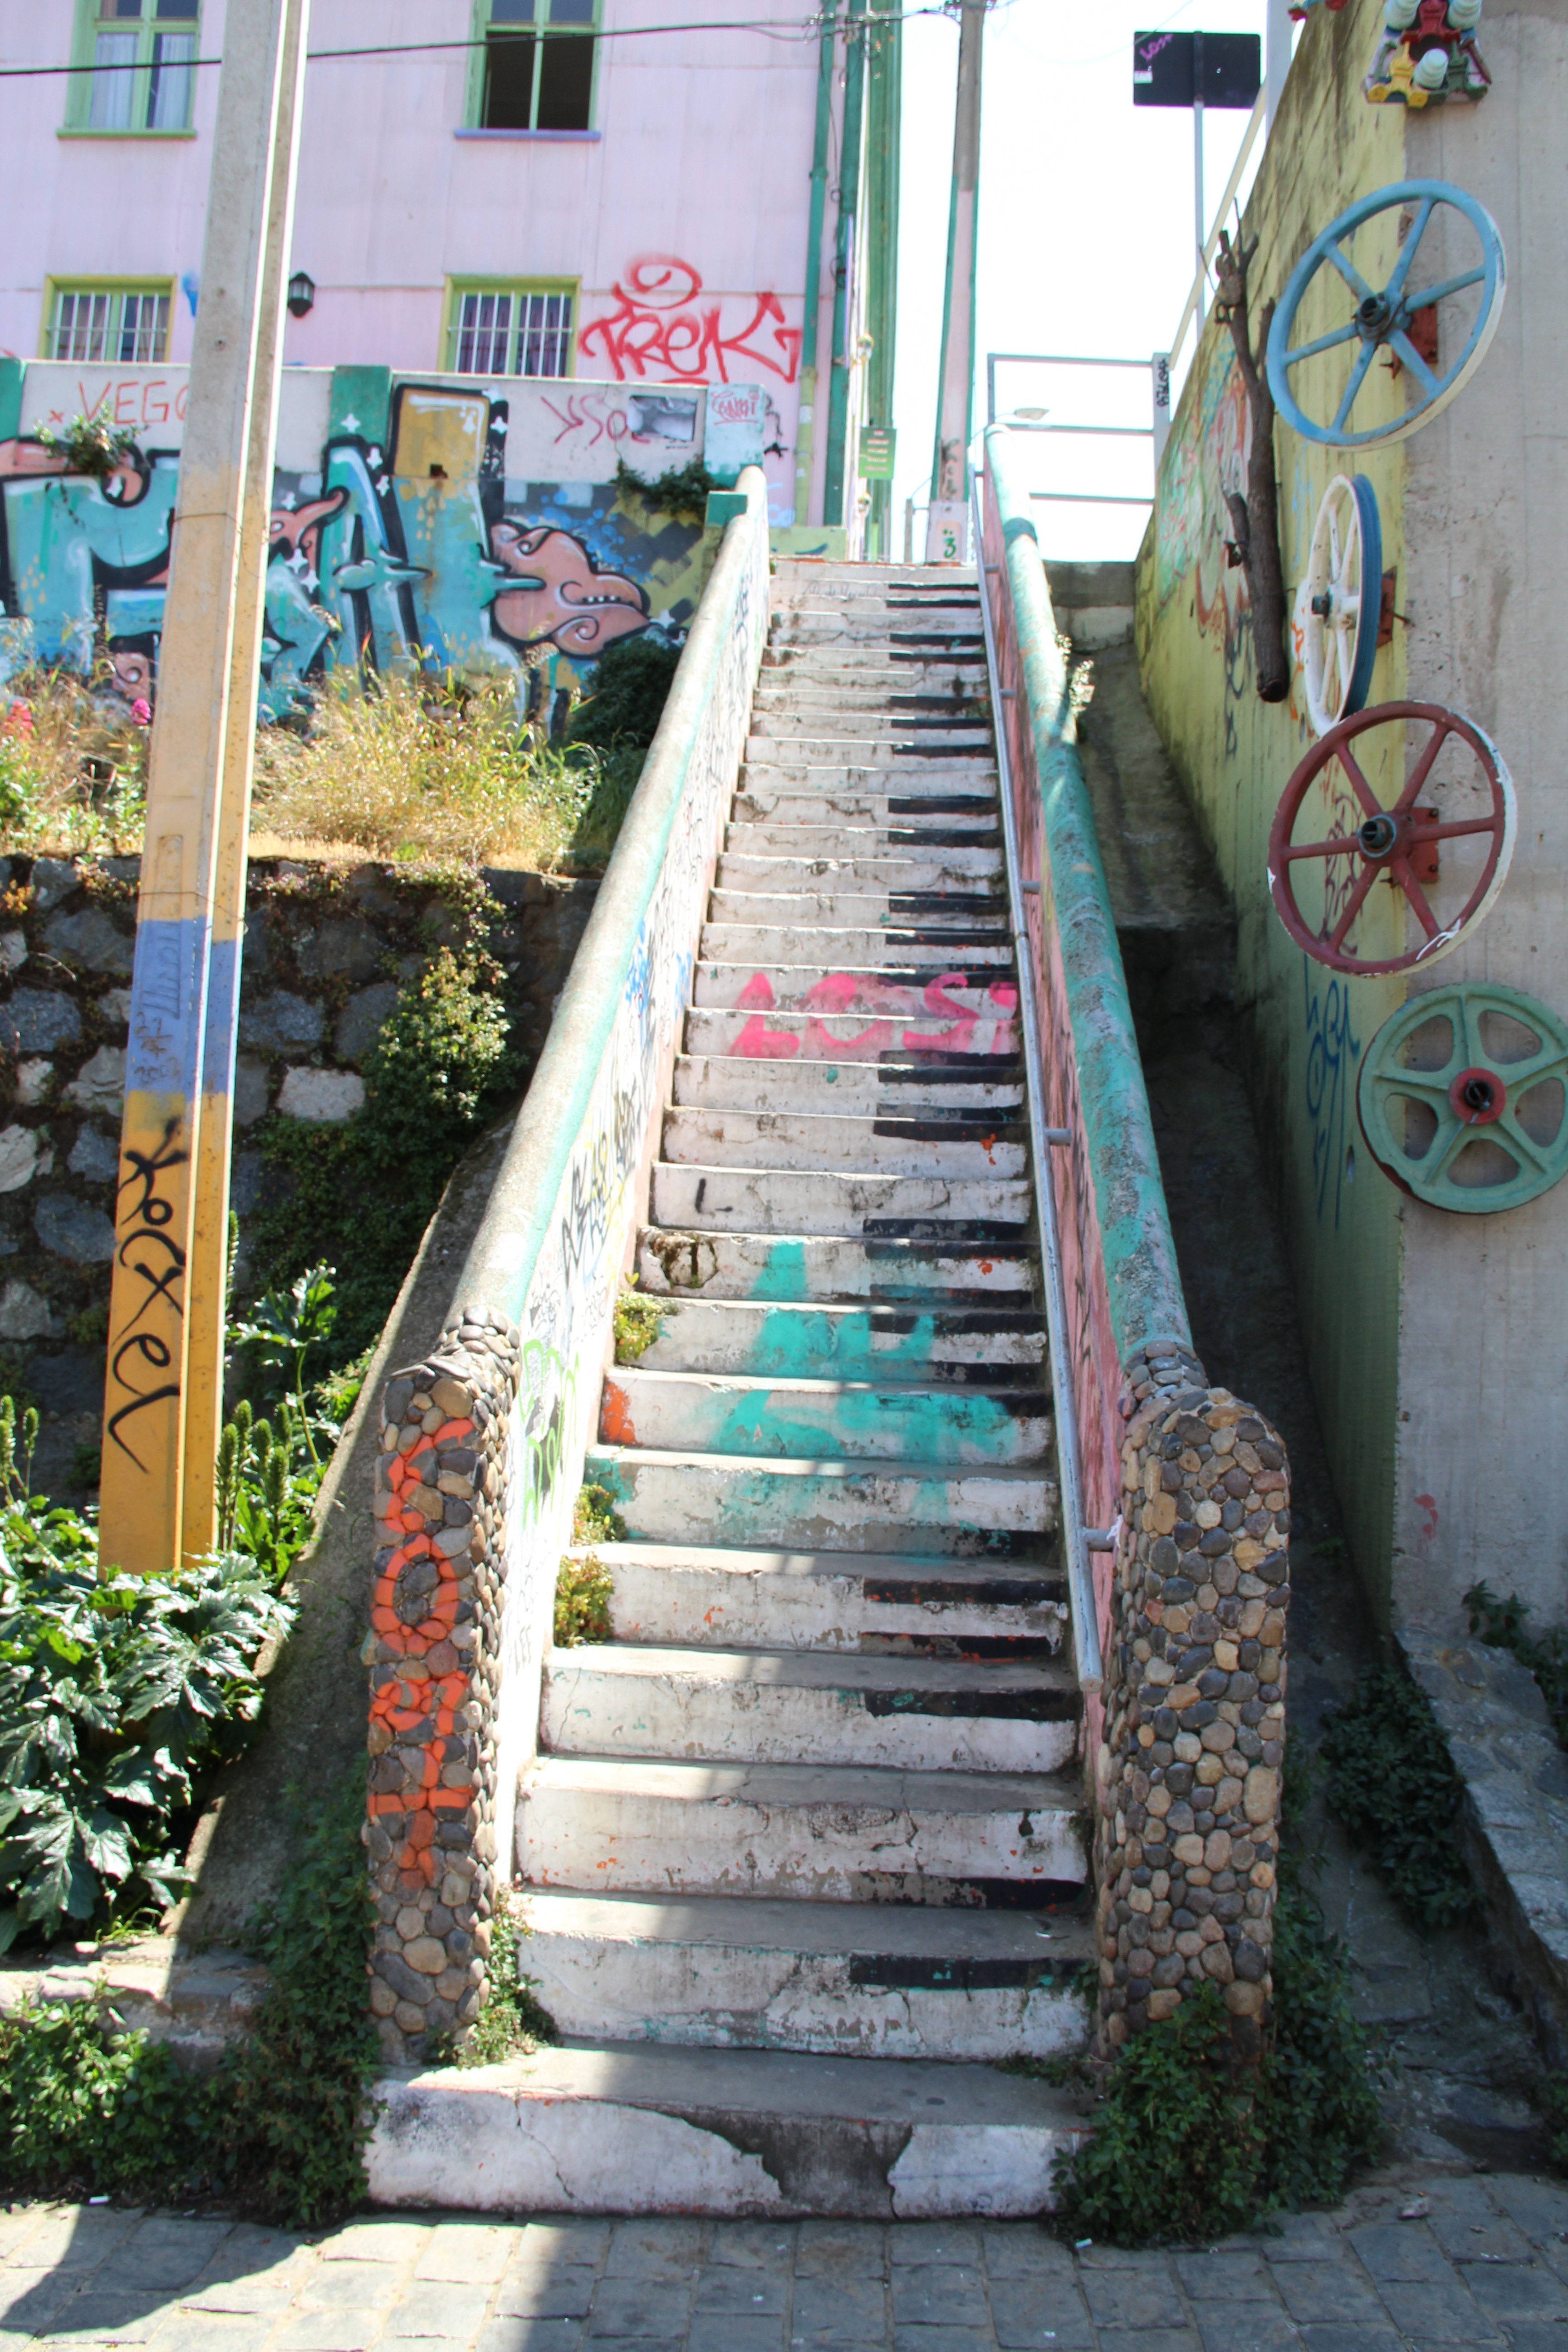
street, sidewalk, wall, walkway, color, urban art, art, vandalism, stairs, valparaiso, urban area, dirty buildings, dirty district